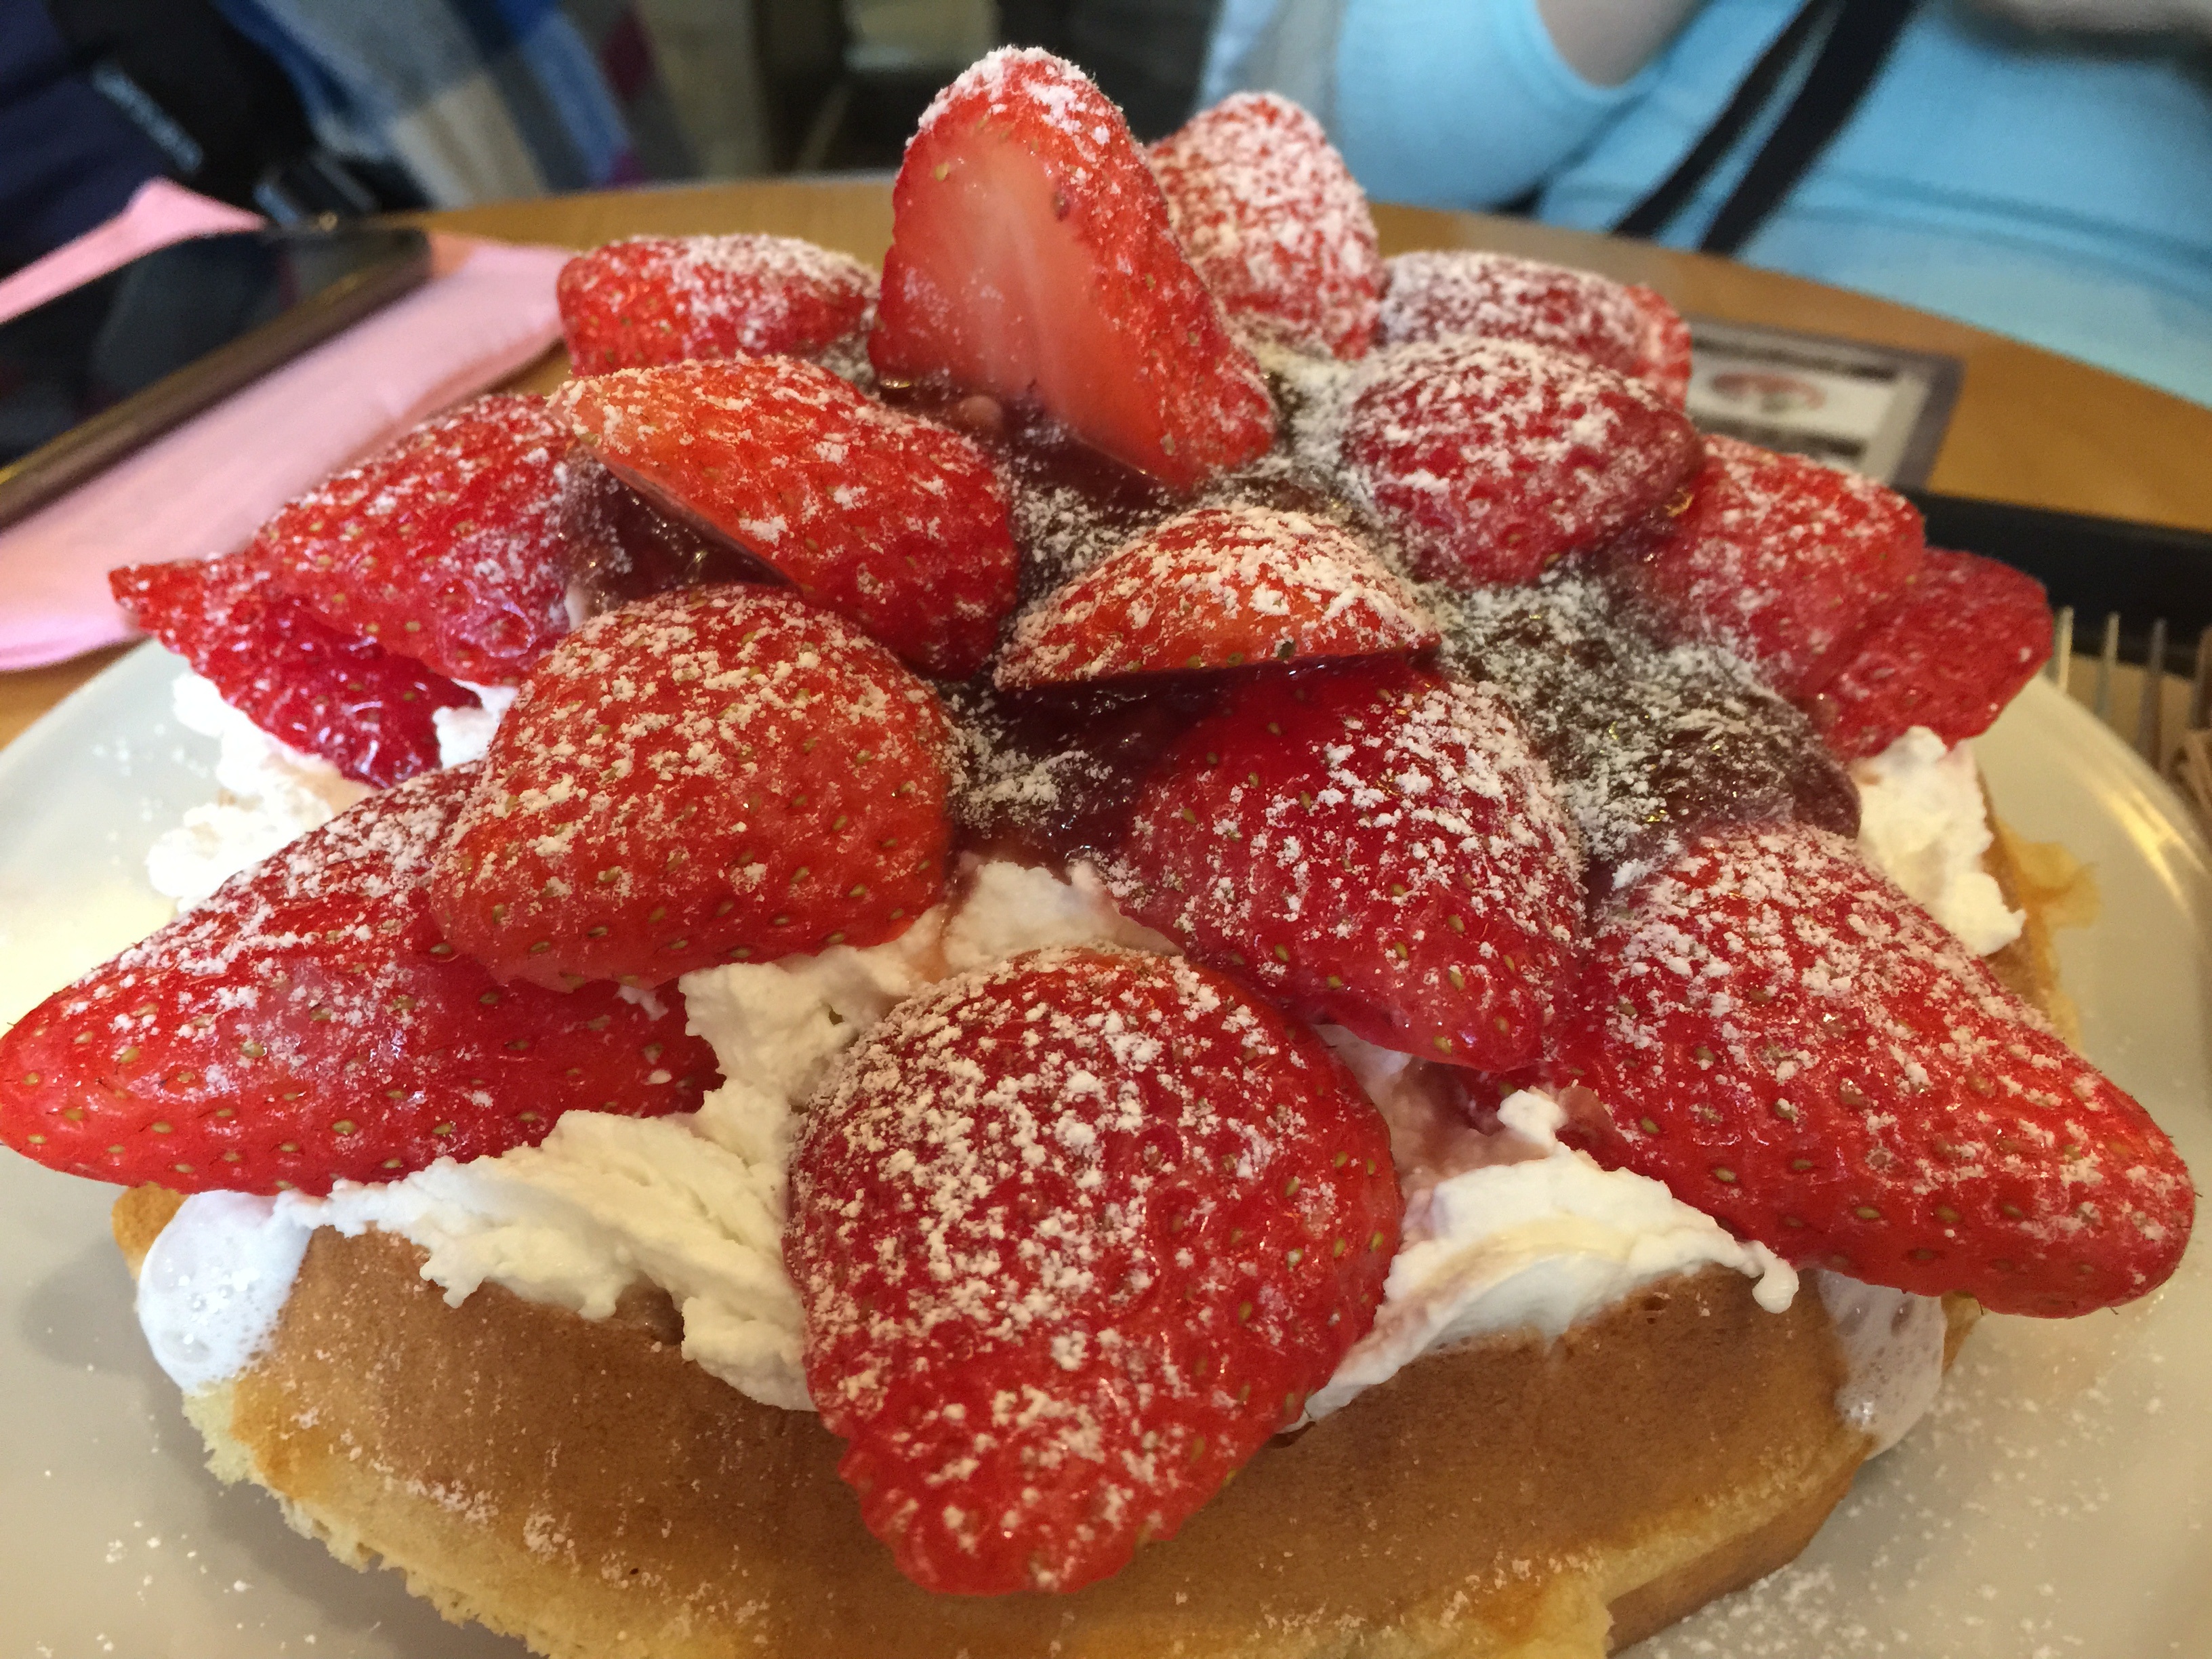
plant, raspberry, fruit, sweet, decoration, dish, meal, food, produce, breakfast, dessert, waffle, delicious, strawberry, strawberries, sweetness, crepe, baked goods, strawberry pie, pavlova, frutti di bosco, belgian waffle, dinner party